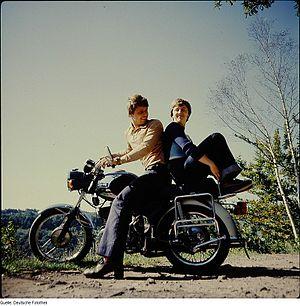
MZ est un constructeur de motocyclettes allemand, issu du démantèlement de la marque DKW à la fin de la Seconde Guerre mondiale.